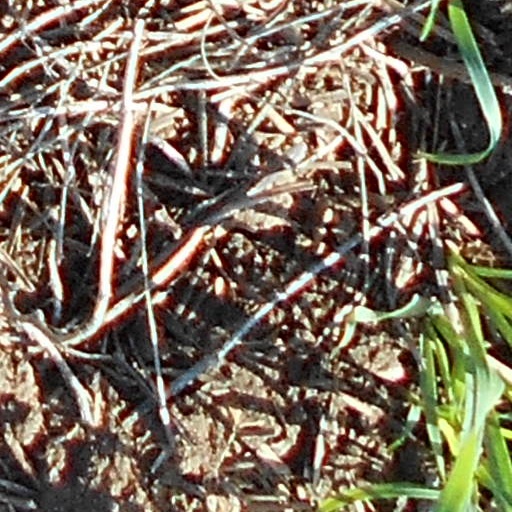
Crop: wheat